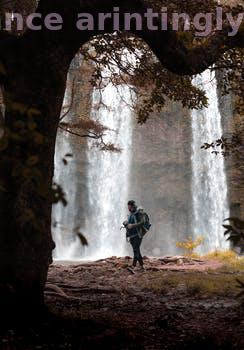
Label: Watermark